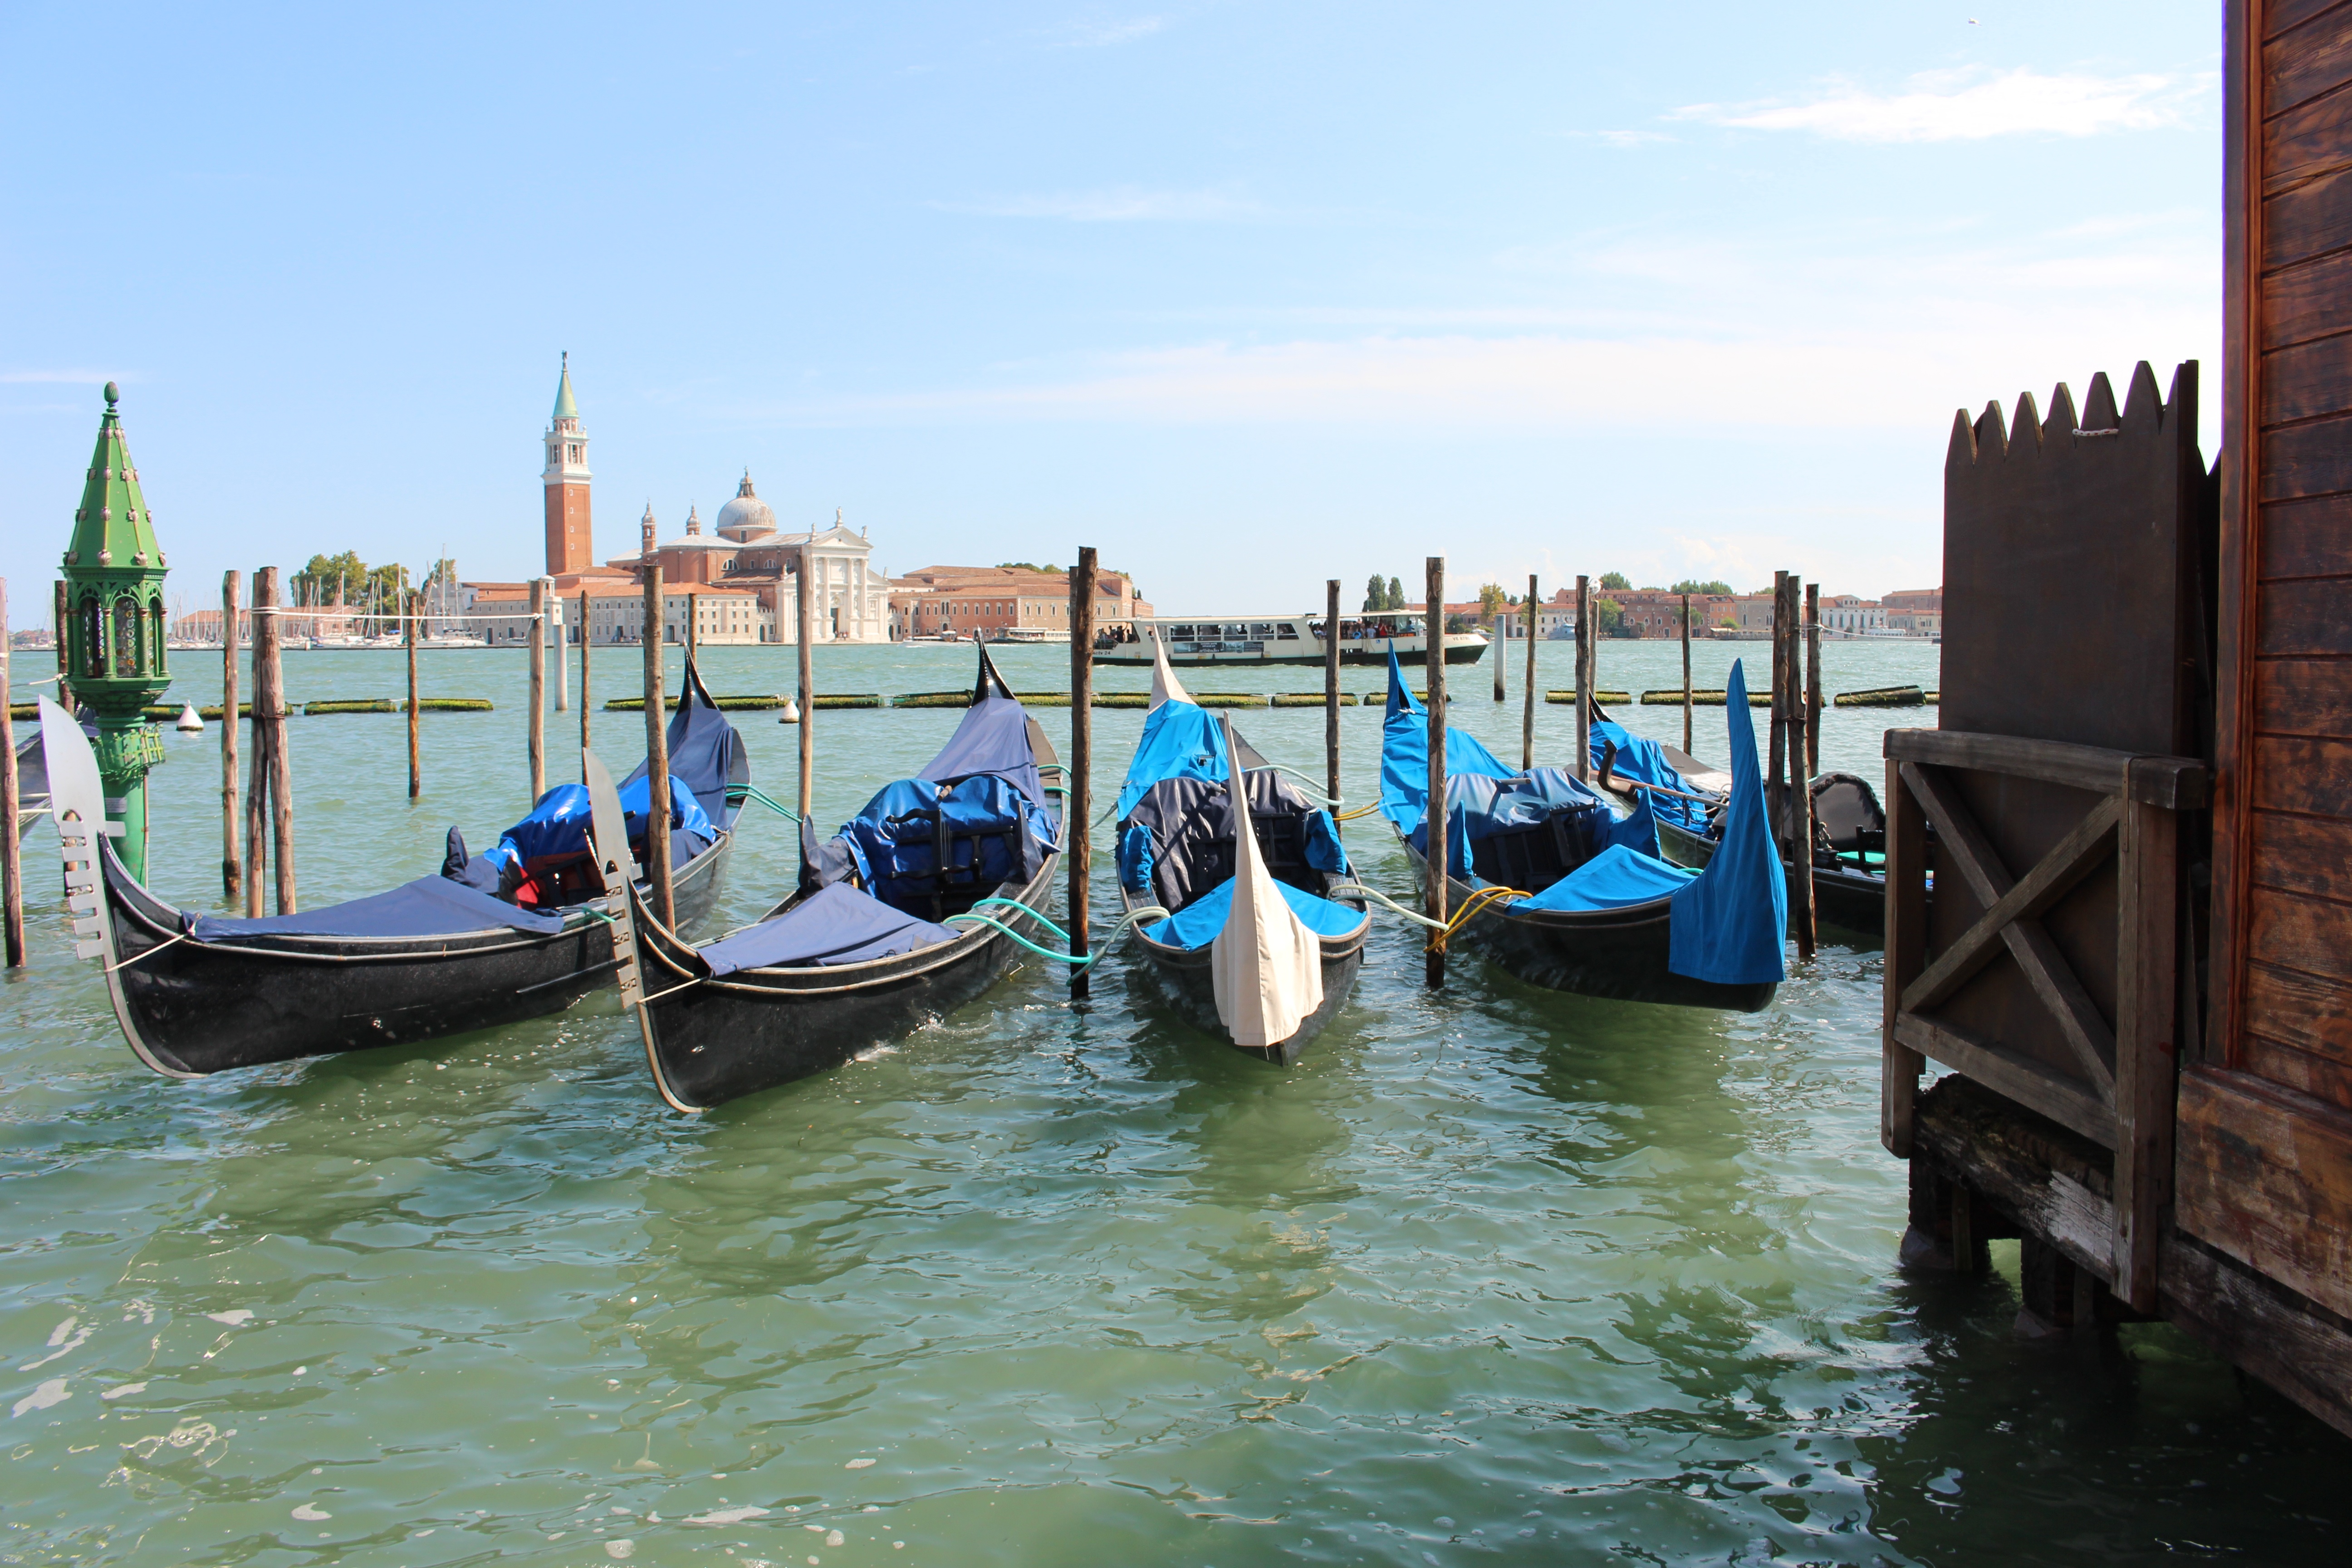
sea, boat, vehicle, waterway, boating, gondola, watercraft, watercraft rowing